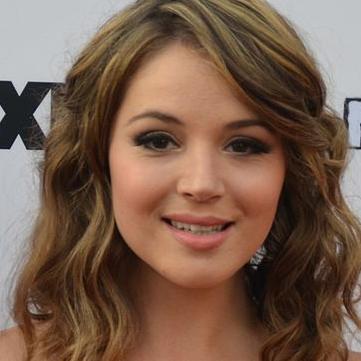
Age: 28